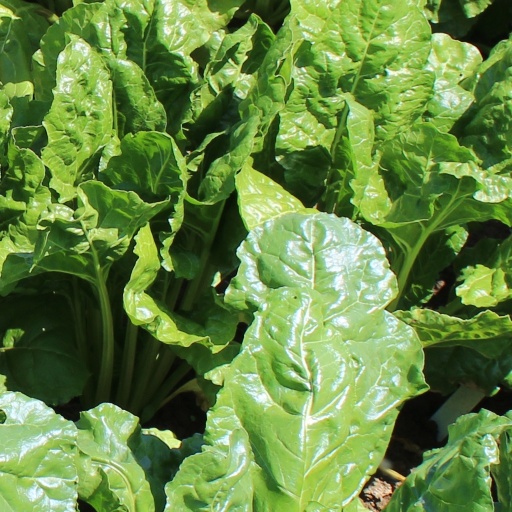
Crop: sugar beet